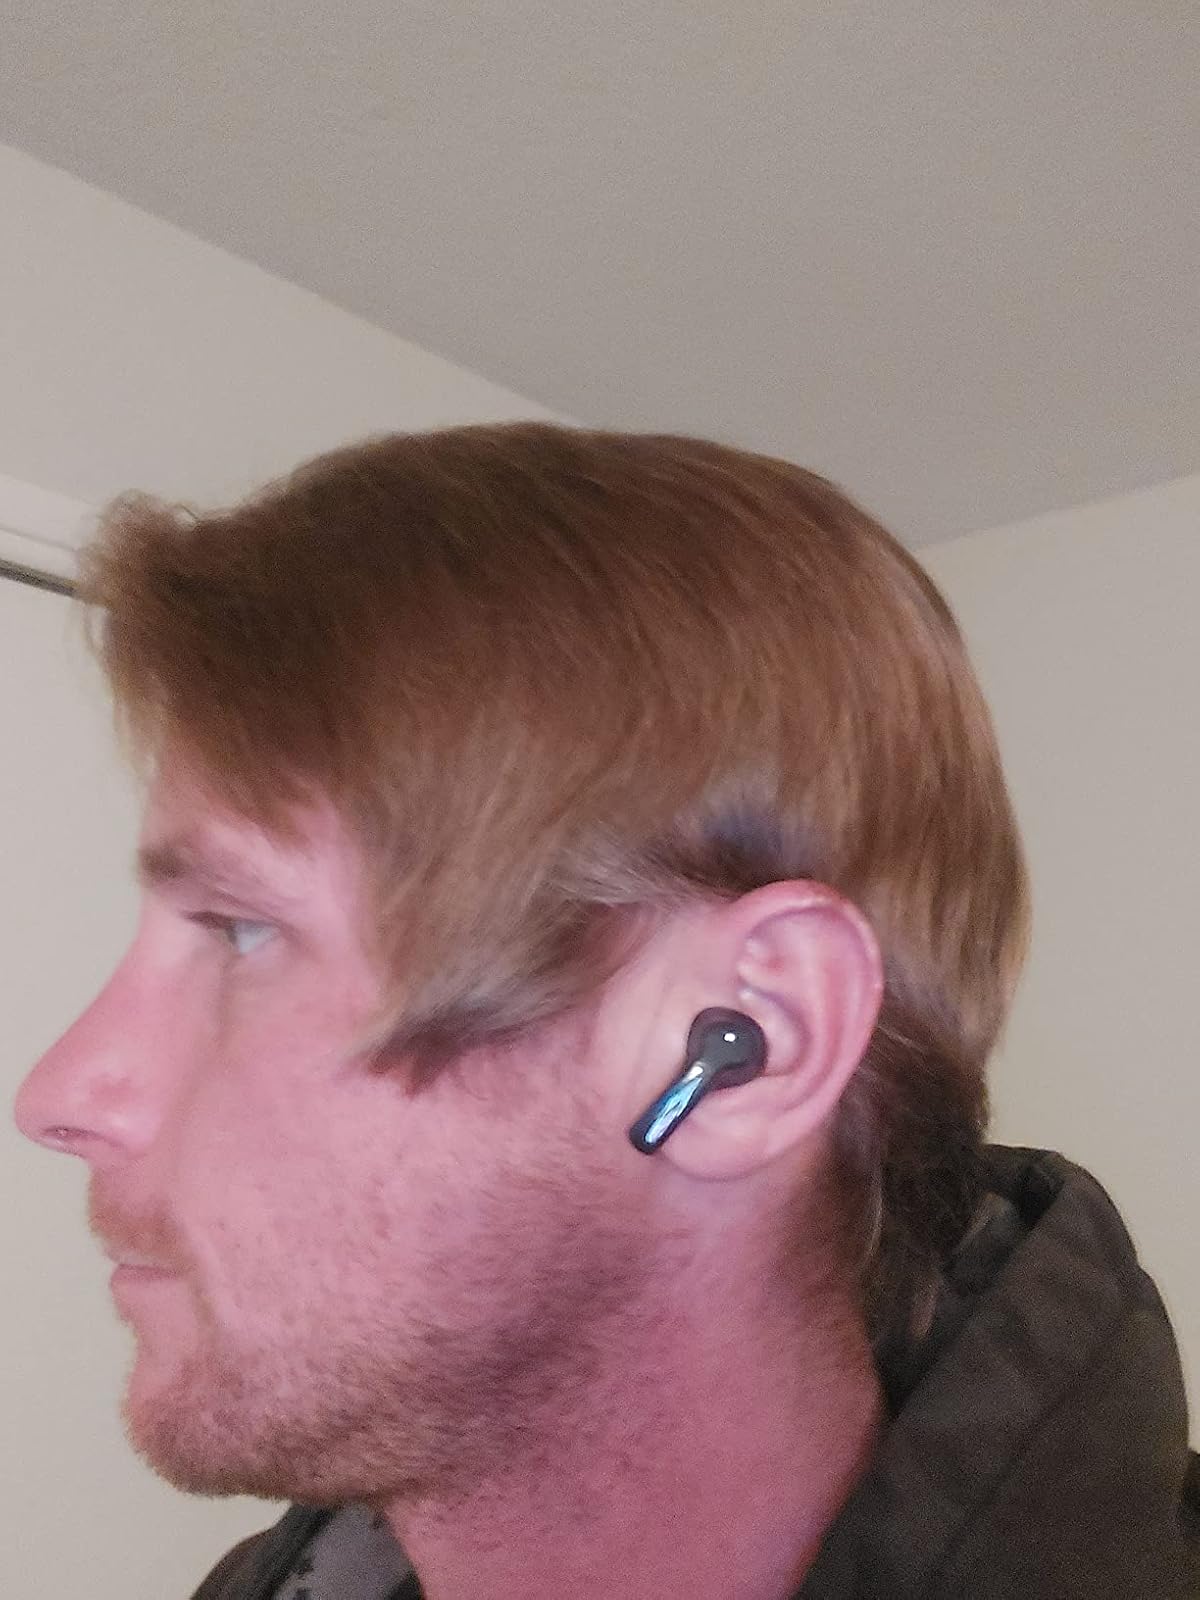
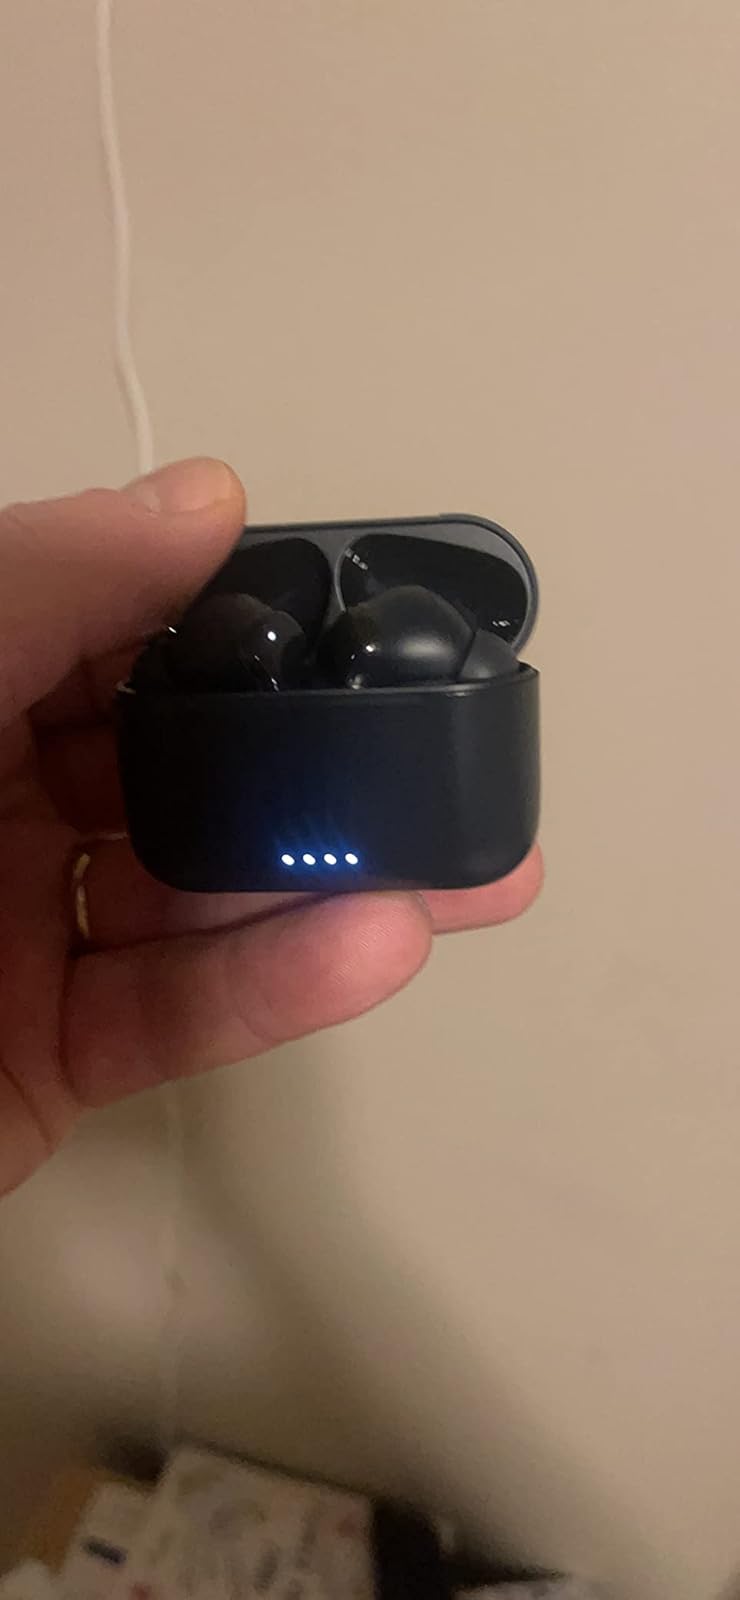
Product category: earbuds
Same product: yes